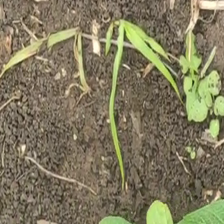
Weed species: Digitaria_SP_(Digitaria Sanguinalis )